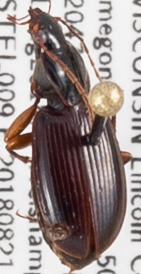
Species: Synuchus impunctatus
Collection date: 2018-08-21
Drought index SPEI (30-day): -0.864
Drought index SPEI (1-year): -0.46
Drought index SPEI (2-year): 1.186